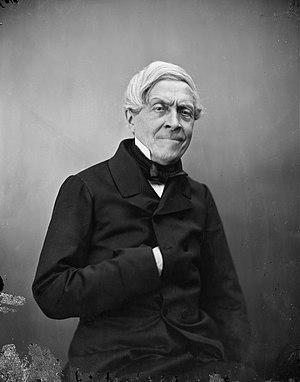
Jules Michelet à mi-corps, de trois quarts à droite, la main droite glissée dans l'ouverture de la redingote. Photographie de Nadar, vers 1855-1856.
L’historiographie de la Révolution française est un des domaines de l'historiographie française qui se caractérise par les controverses les plus vives et le développement d'écoles de pensées les plus structurées, avec notamment la naissance de revues spécialisées et de sociétés savantes.
À travers le XIXᵉ siècle et le XXᵉ siècle, de nombreuses interprétations des procès de sorcellerie de l'époque sont produites par les courants féministes.
Jules Michelet, né le 21 août 1798 à Paris et mort le 9 février 1874 à Hyères, est un historien français.